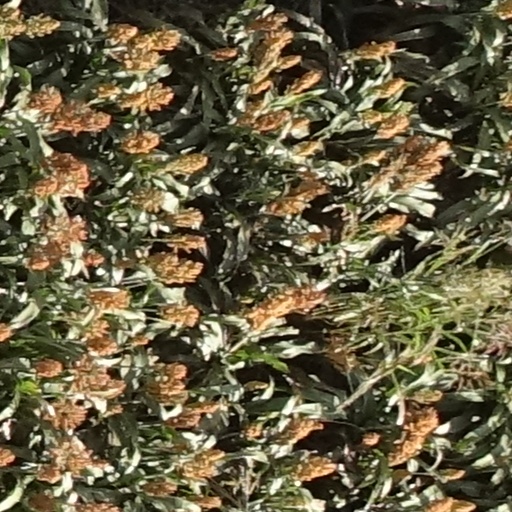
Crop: sorghum